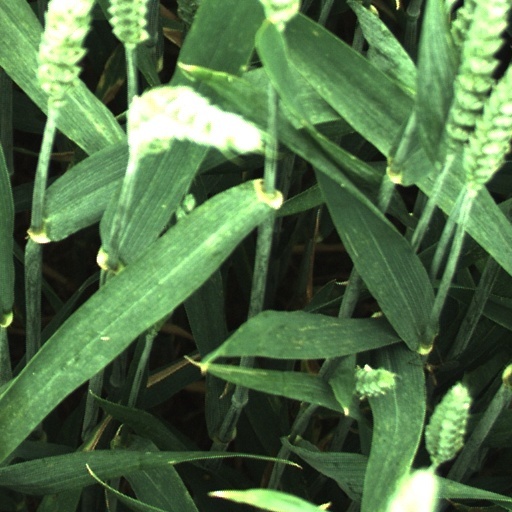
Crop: wheat